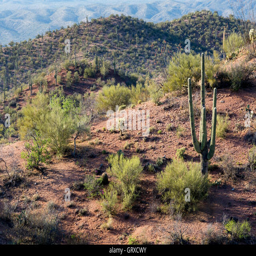
a saguaro cactus growing on a rocky hill with other forms of vegetation